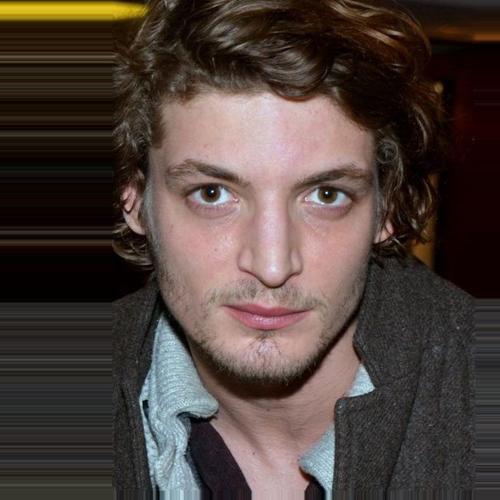
Age: 27